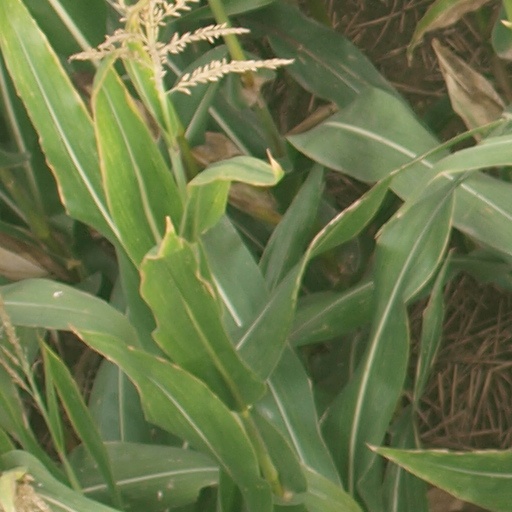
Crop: maize; corn